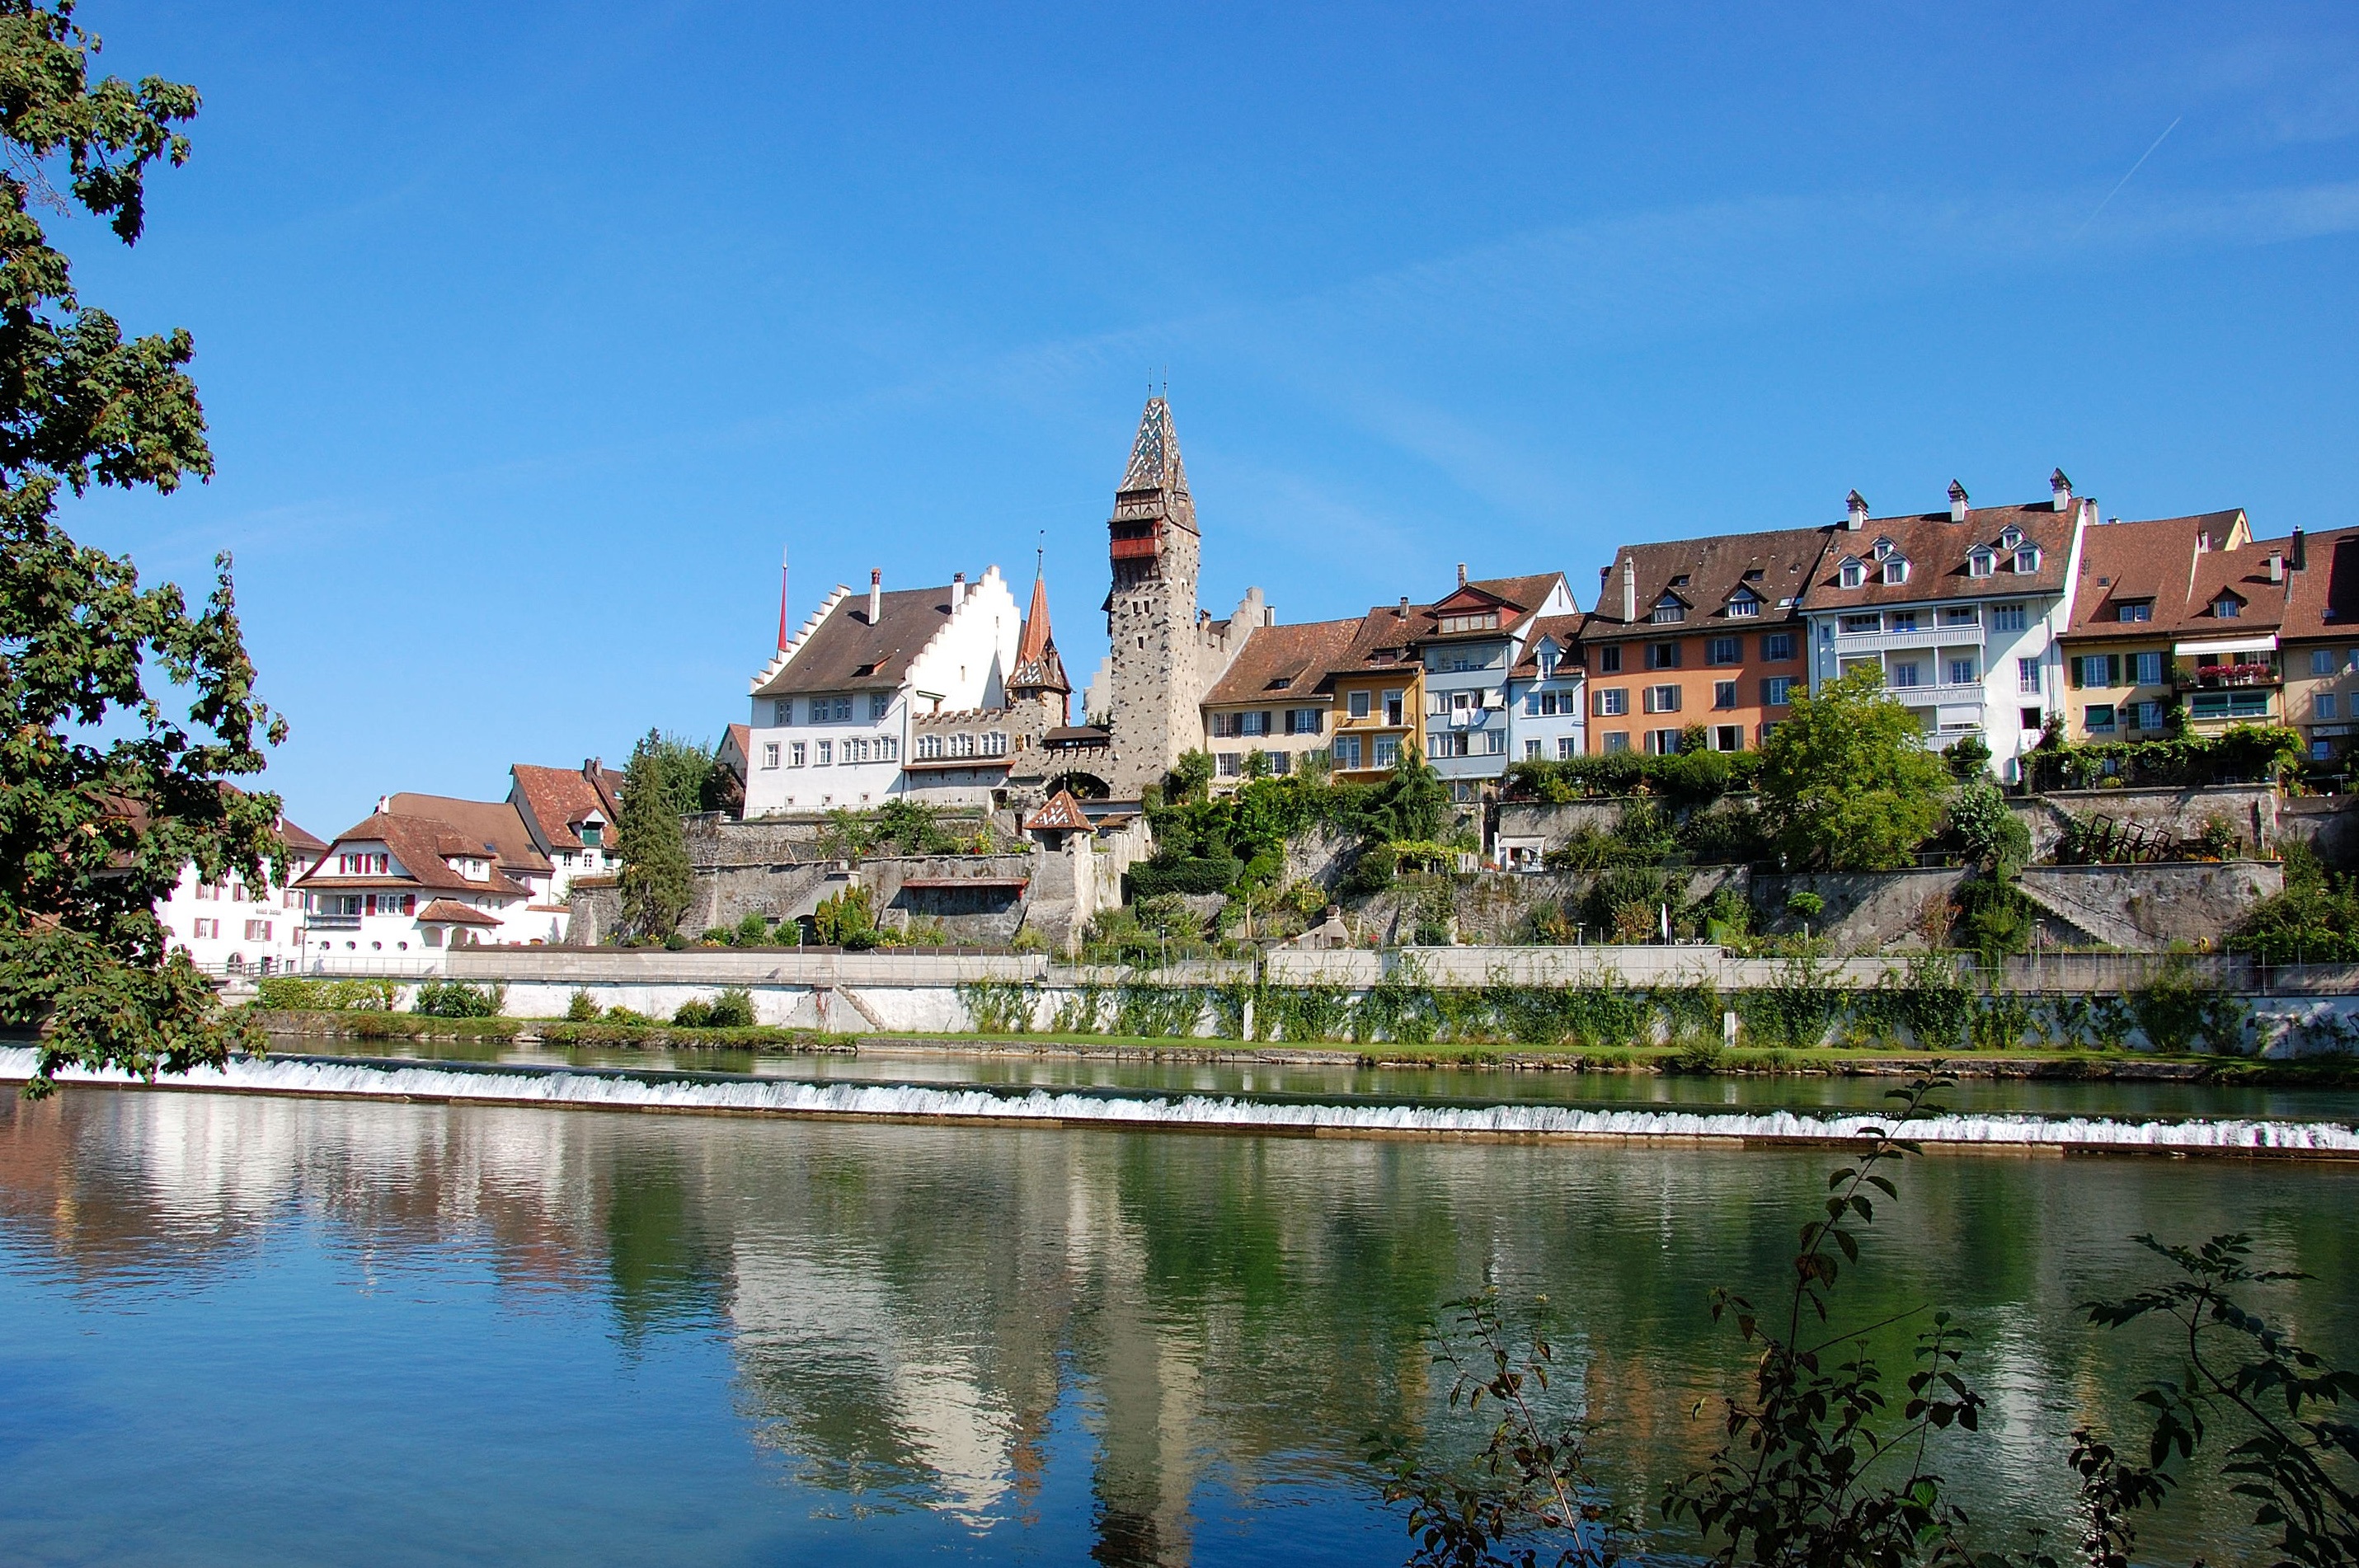
water, skyline, lake, town, chateau, river, cityscape, vacation, reflection, landmark, tourism, bank, homes, switzerland, human settlement, bremgarten